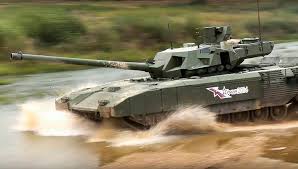
Label: Tank